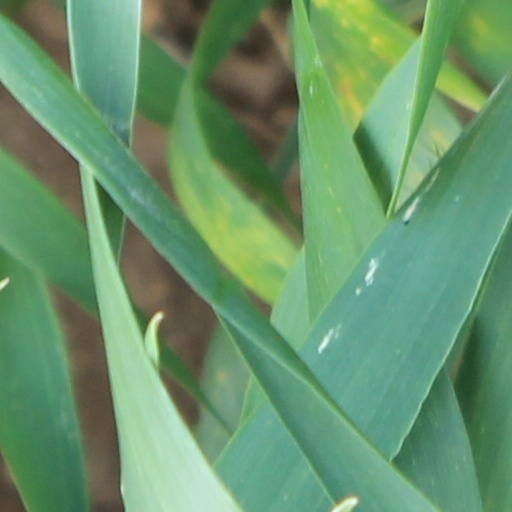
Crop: wheat